Satoru Nakajima

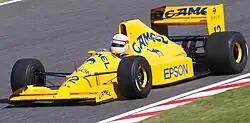
Nakajima driving a Lotus 101, originally used during the Formula One season, at the 2011 Japanese Grand Prix.

Not normally the best of qualifiers or racers despite having equipment superior to most, including the same all-powerful Honda V6 turbo engine as the McLarens, Nakajima could have easily been excused for performing poorly at the 1988 Japanese Grand Prix at Suzuka, if he chose to compete at all. Only 30 minutes before the start of the Friday morning's practice session he was informed that his mother had died that morning (28 October). In the circumstances his effort in Saturday qualifying to equal his more illustrious teammate's time right down to the thousandth of a second was exceptional. Piquet and Nakajima qualified 5th and 6th respectively, Piquet in front only for having set his time earlier in the last qualifying session. Nakajima was actually faster than the triple World Champion on the Friday, an effort that won the much-maligned Japanese driver new fans and much praise in the F1 paddock.